Estádio Annibal Batista de Toledo

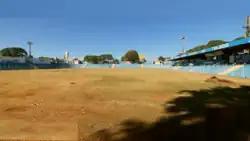

Estádio Municipal Annibal Batista de Toledo is a multi-use stadium in Aparecida de Goiânia, Goiás, Brazil. It is used mostly for football matches, and has a maximum capacity of 6,645 people.